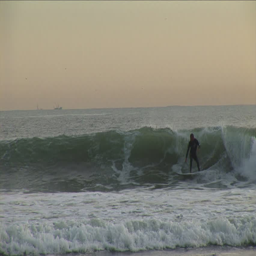
a surfer performs top turns on a nice little wave